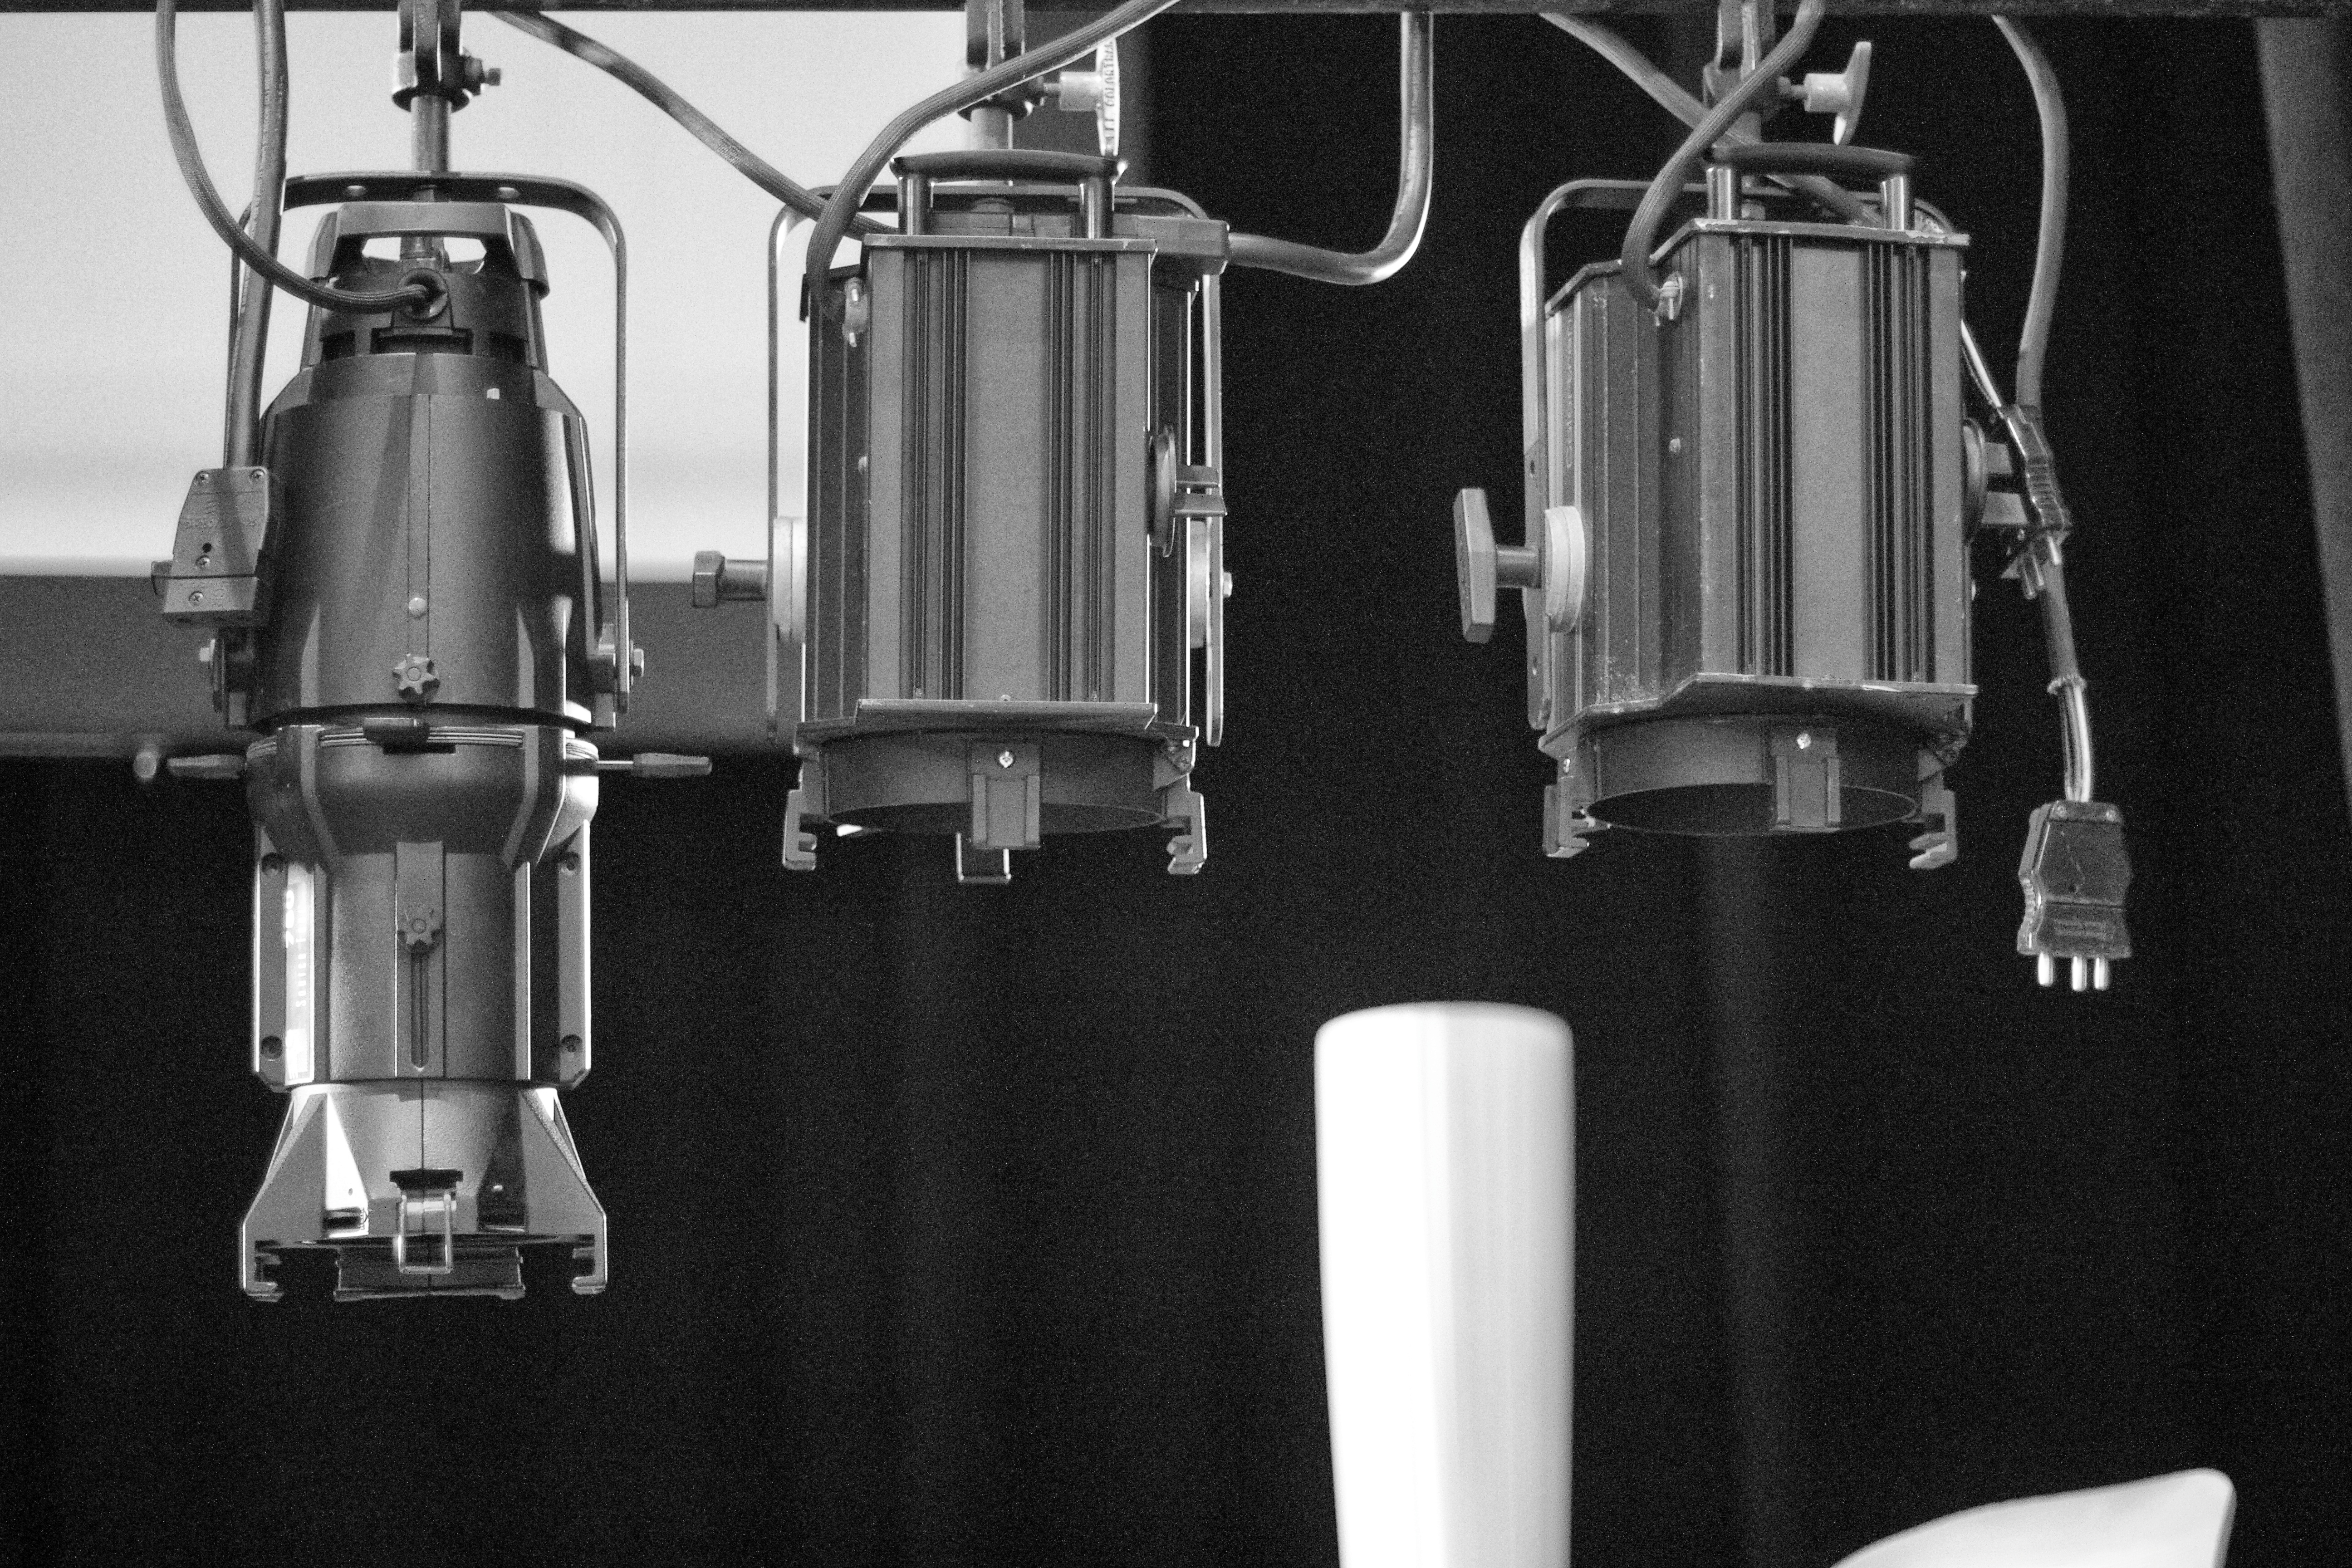
black and white, monochrome, lighting, drum, monochrome photography, man made object